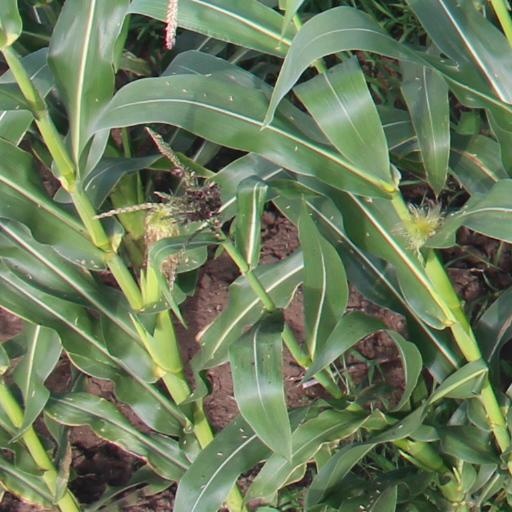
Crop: maize; corn